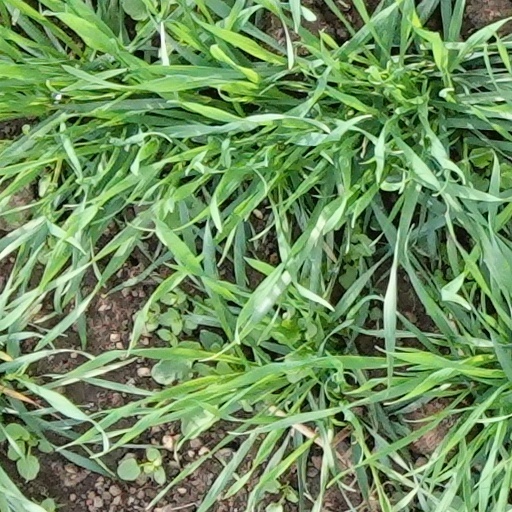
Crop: wheat